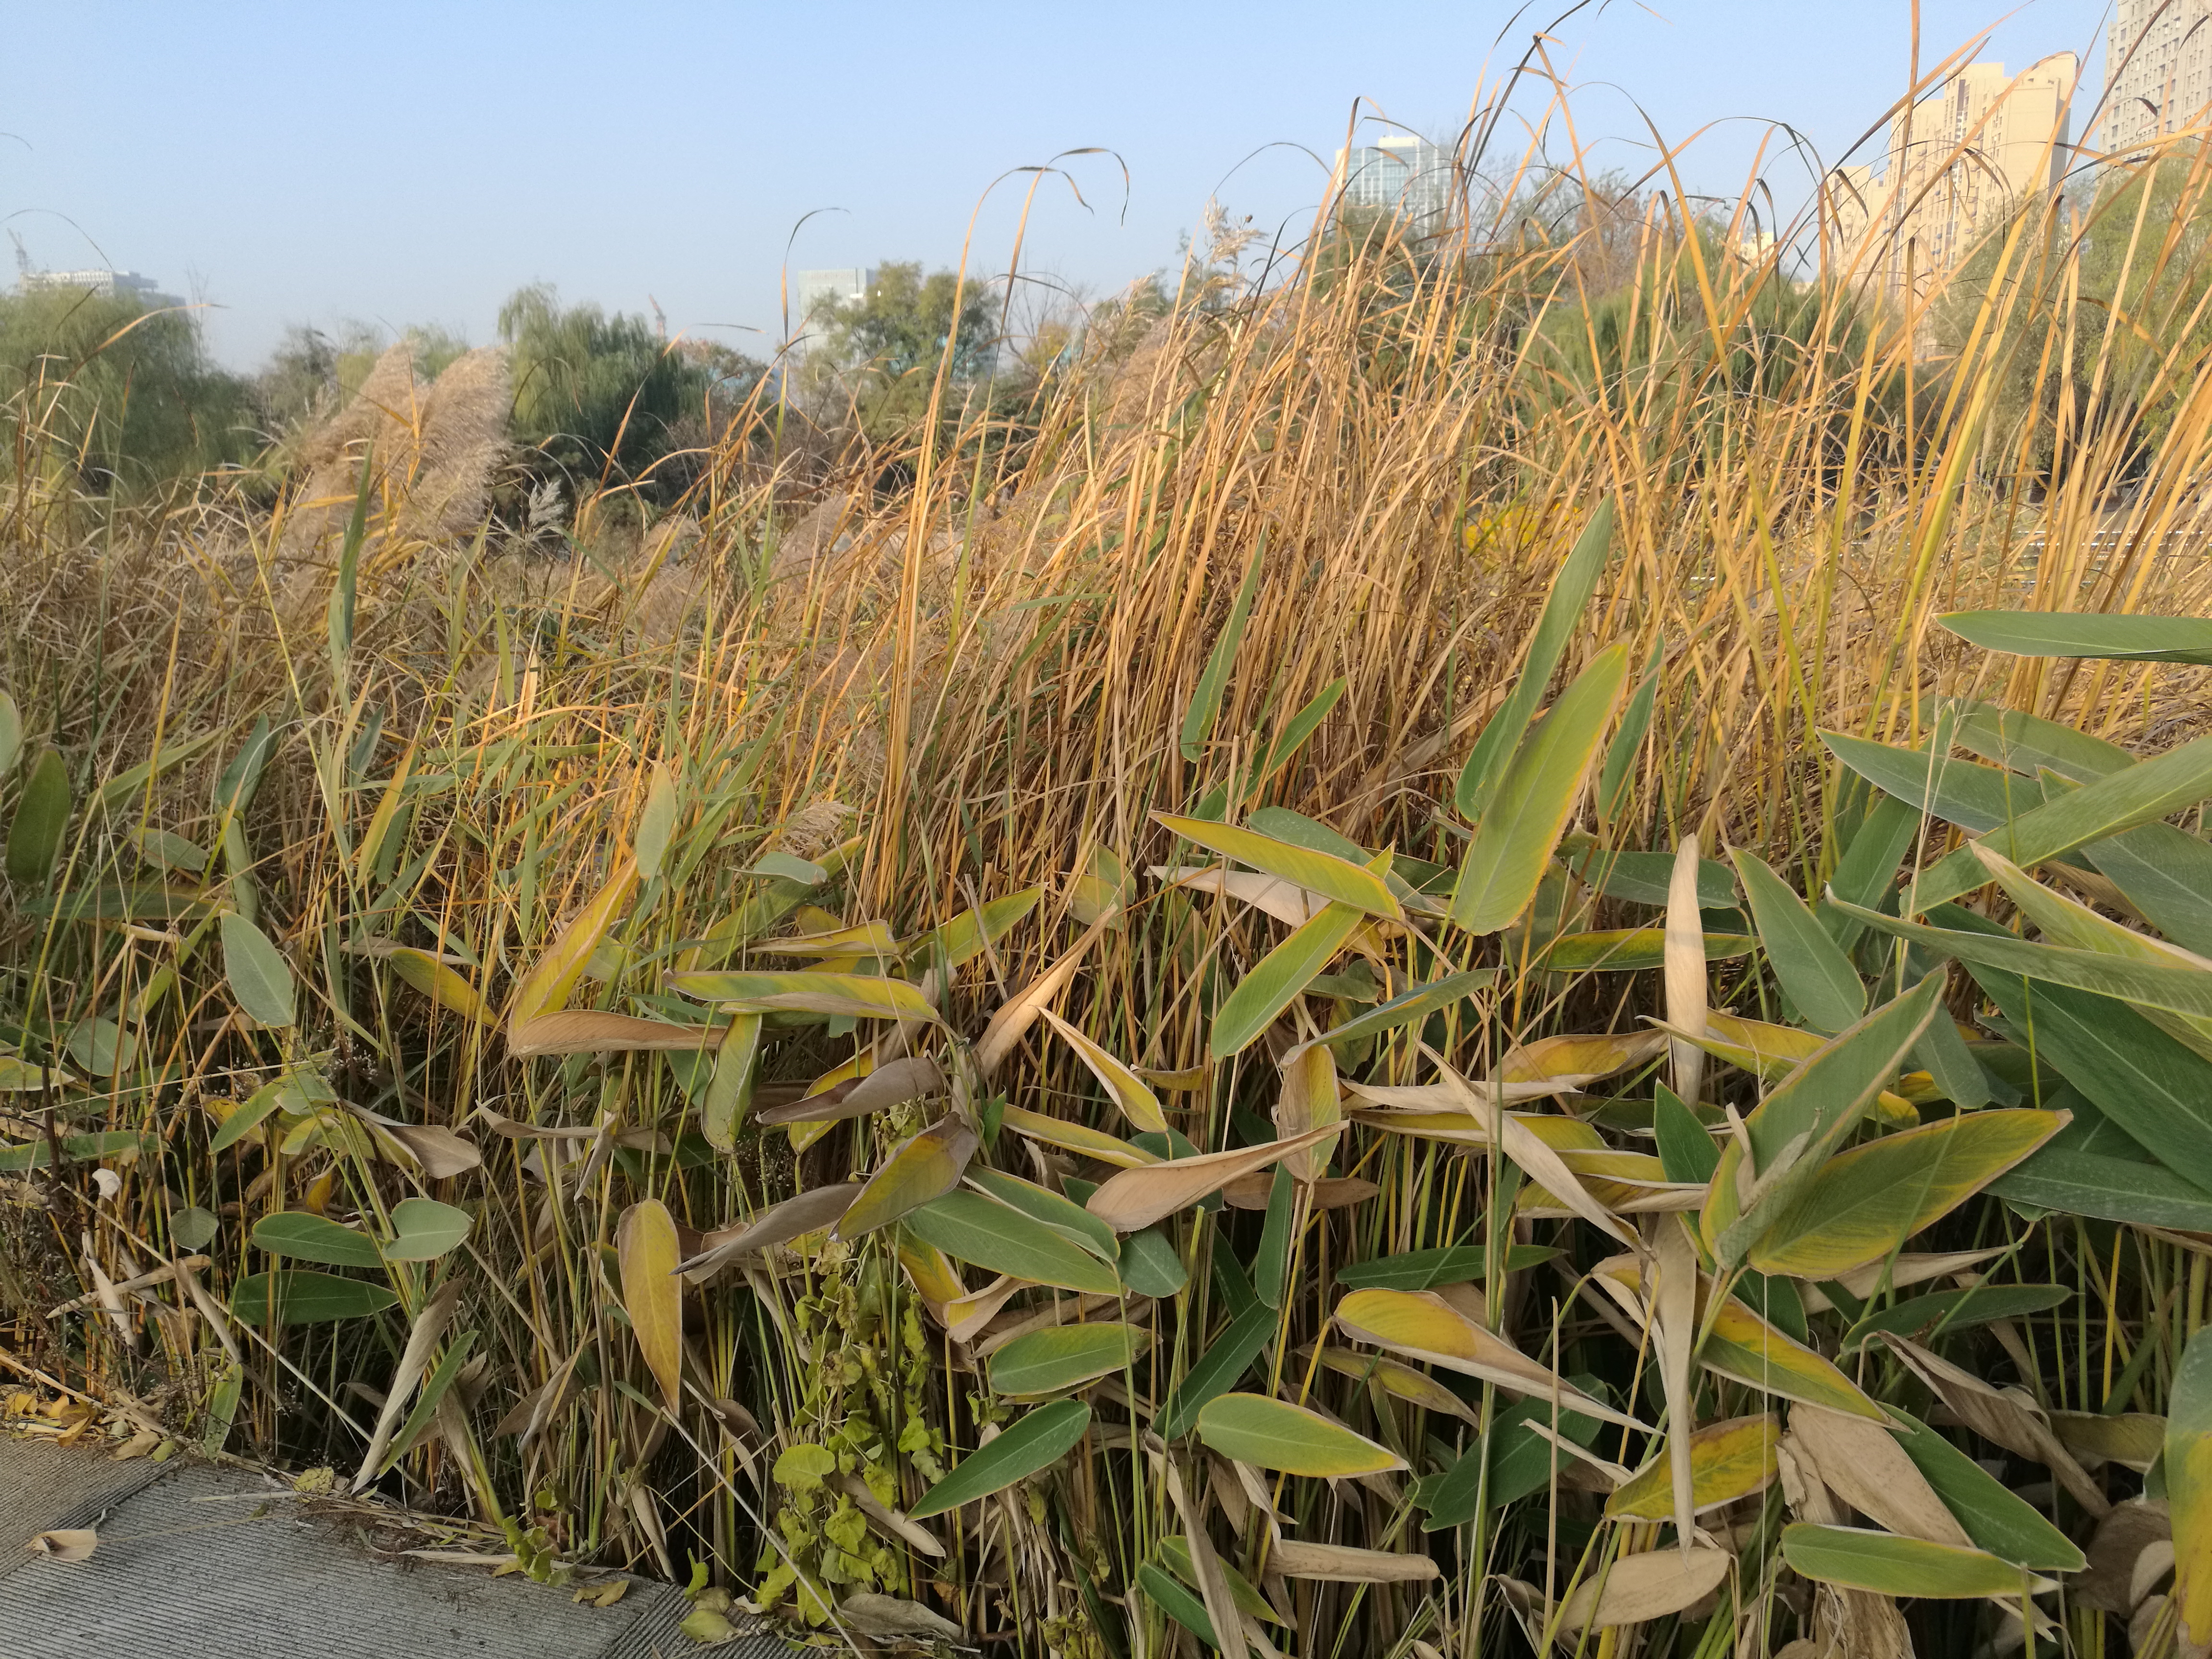
reed, sky, plant, plant community, terrestrial plant, grass, agriculture, flowering plant, natural landscape, grass family, grassland, prairie, shrub, wetland, perennial plant, tree, cash crop, plantation, landscape, field, crop, shrubland, plant stem, subshrub, poales, sedge family, fen, marsh, herbaceous plant, Freshwater marsh, alismatales